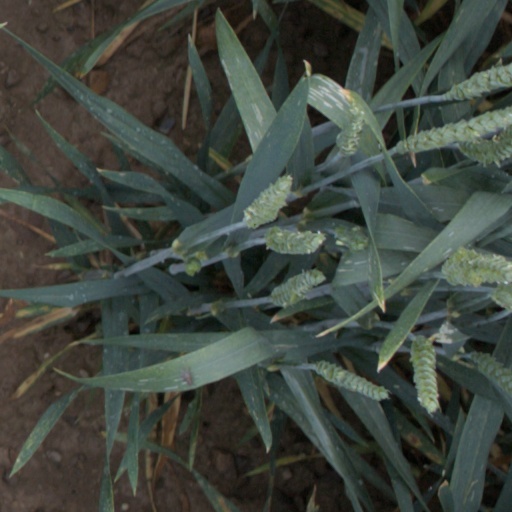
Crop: wheat